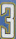
Number: 3